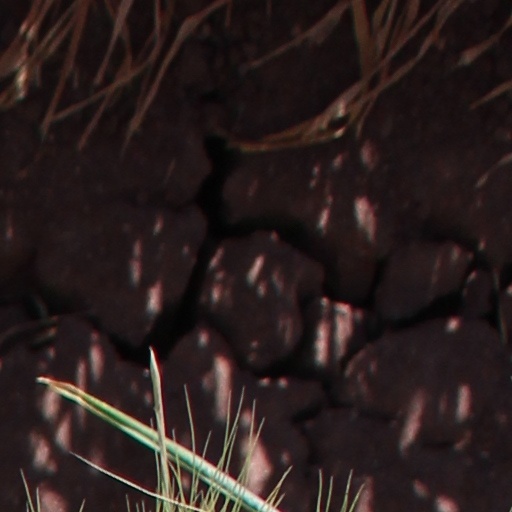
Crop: wheat